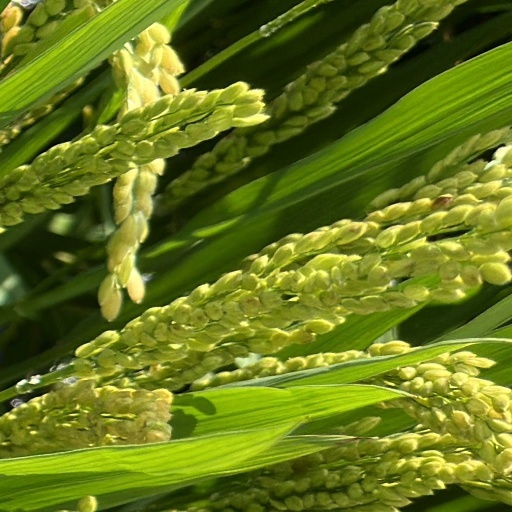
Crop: rice